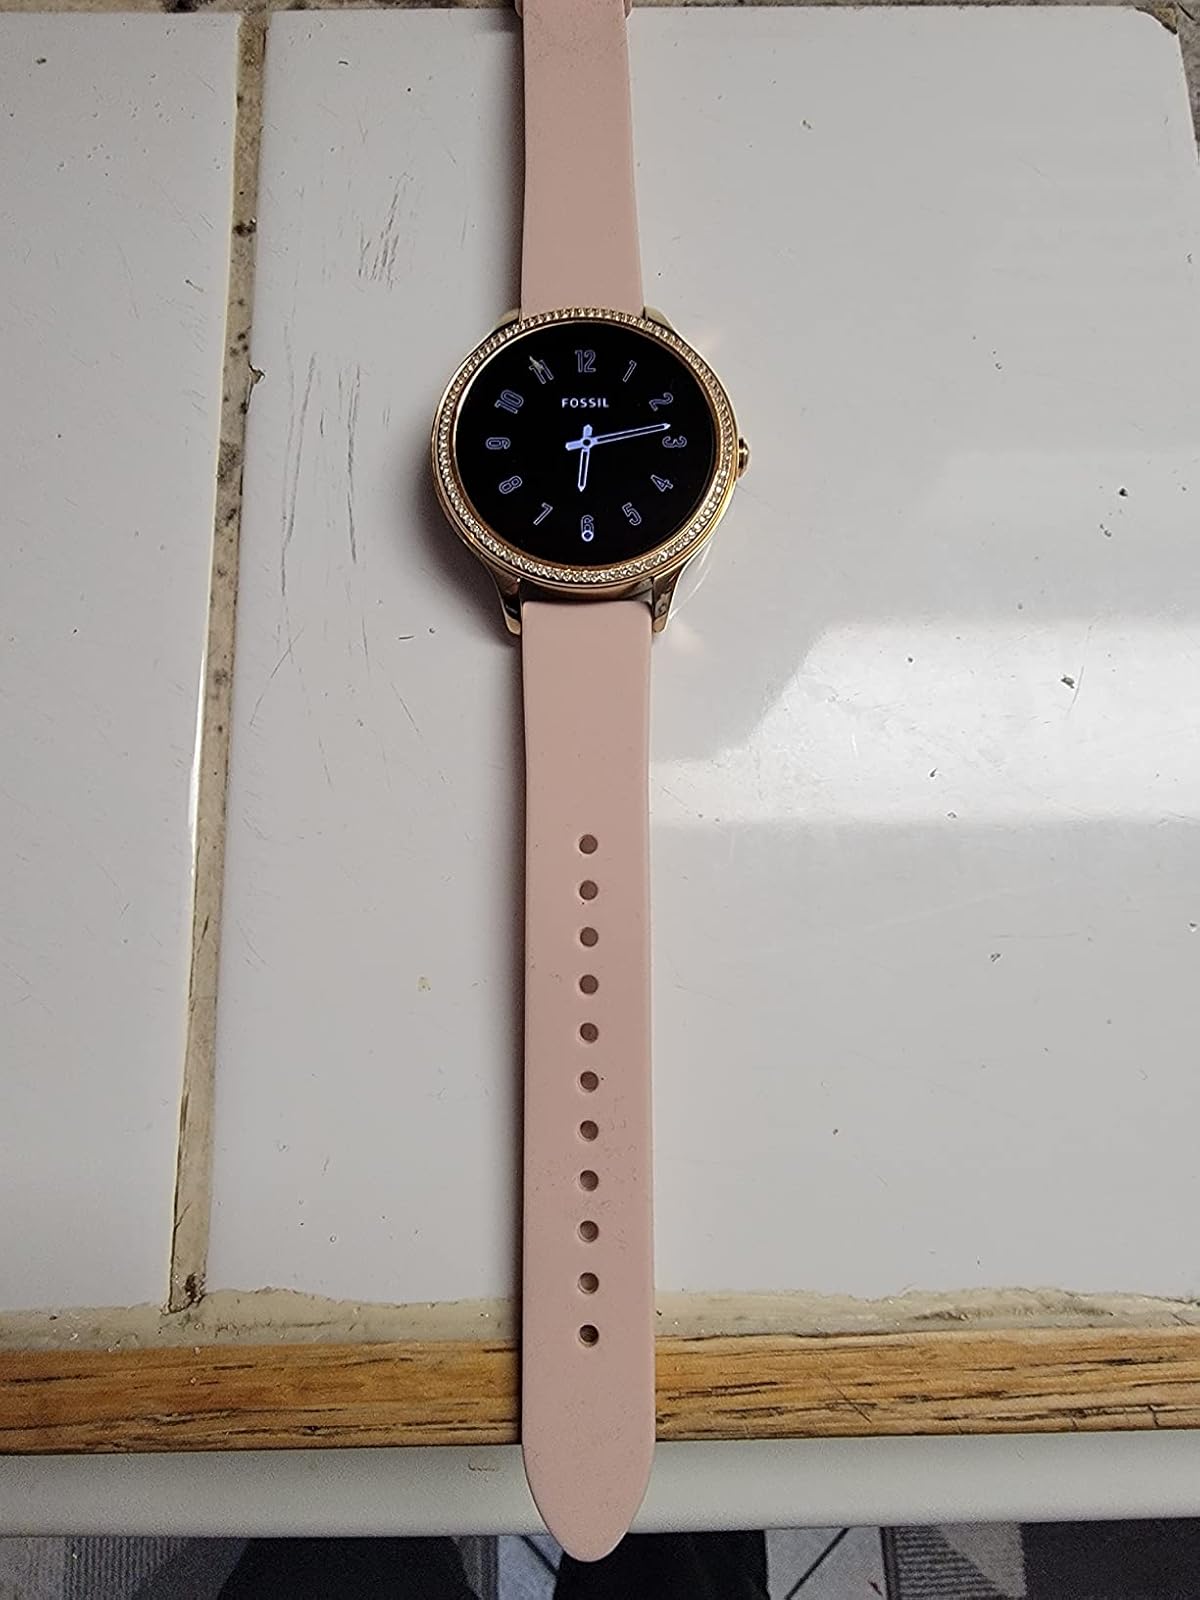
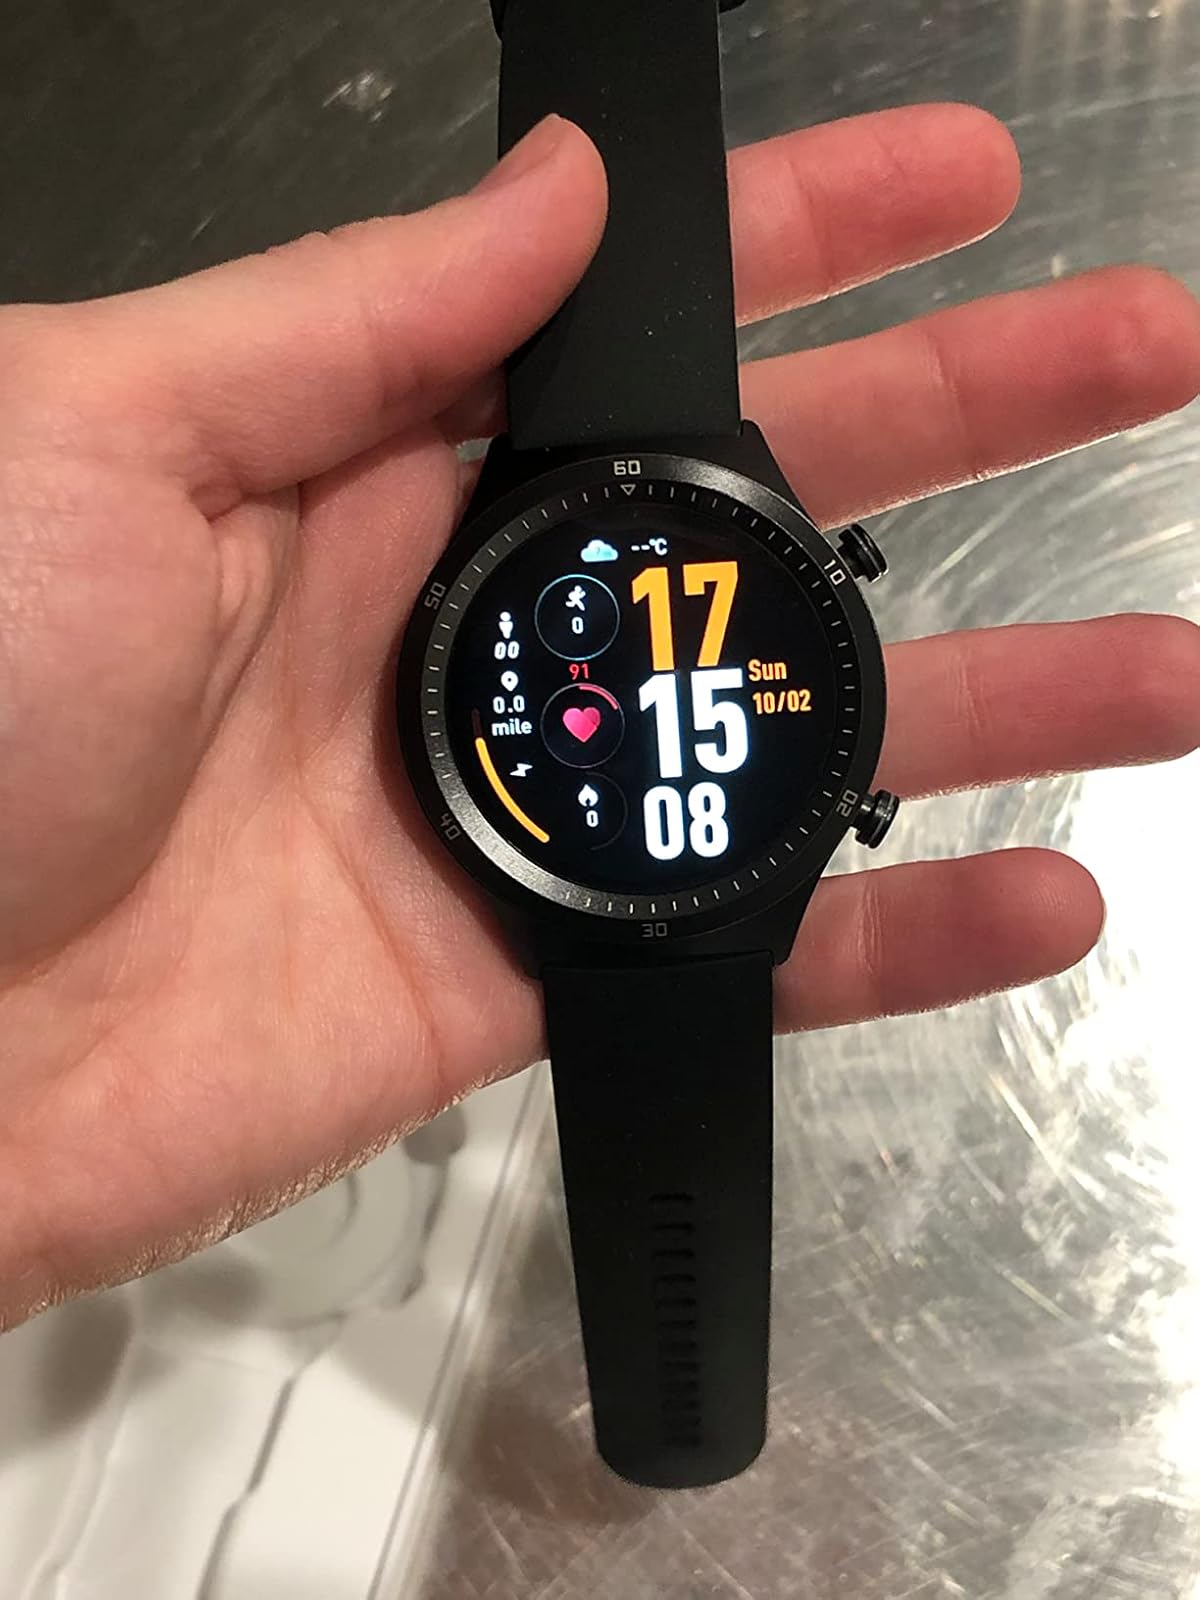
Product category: smartwatch
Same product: no